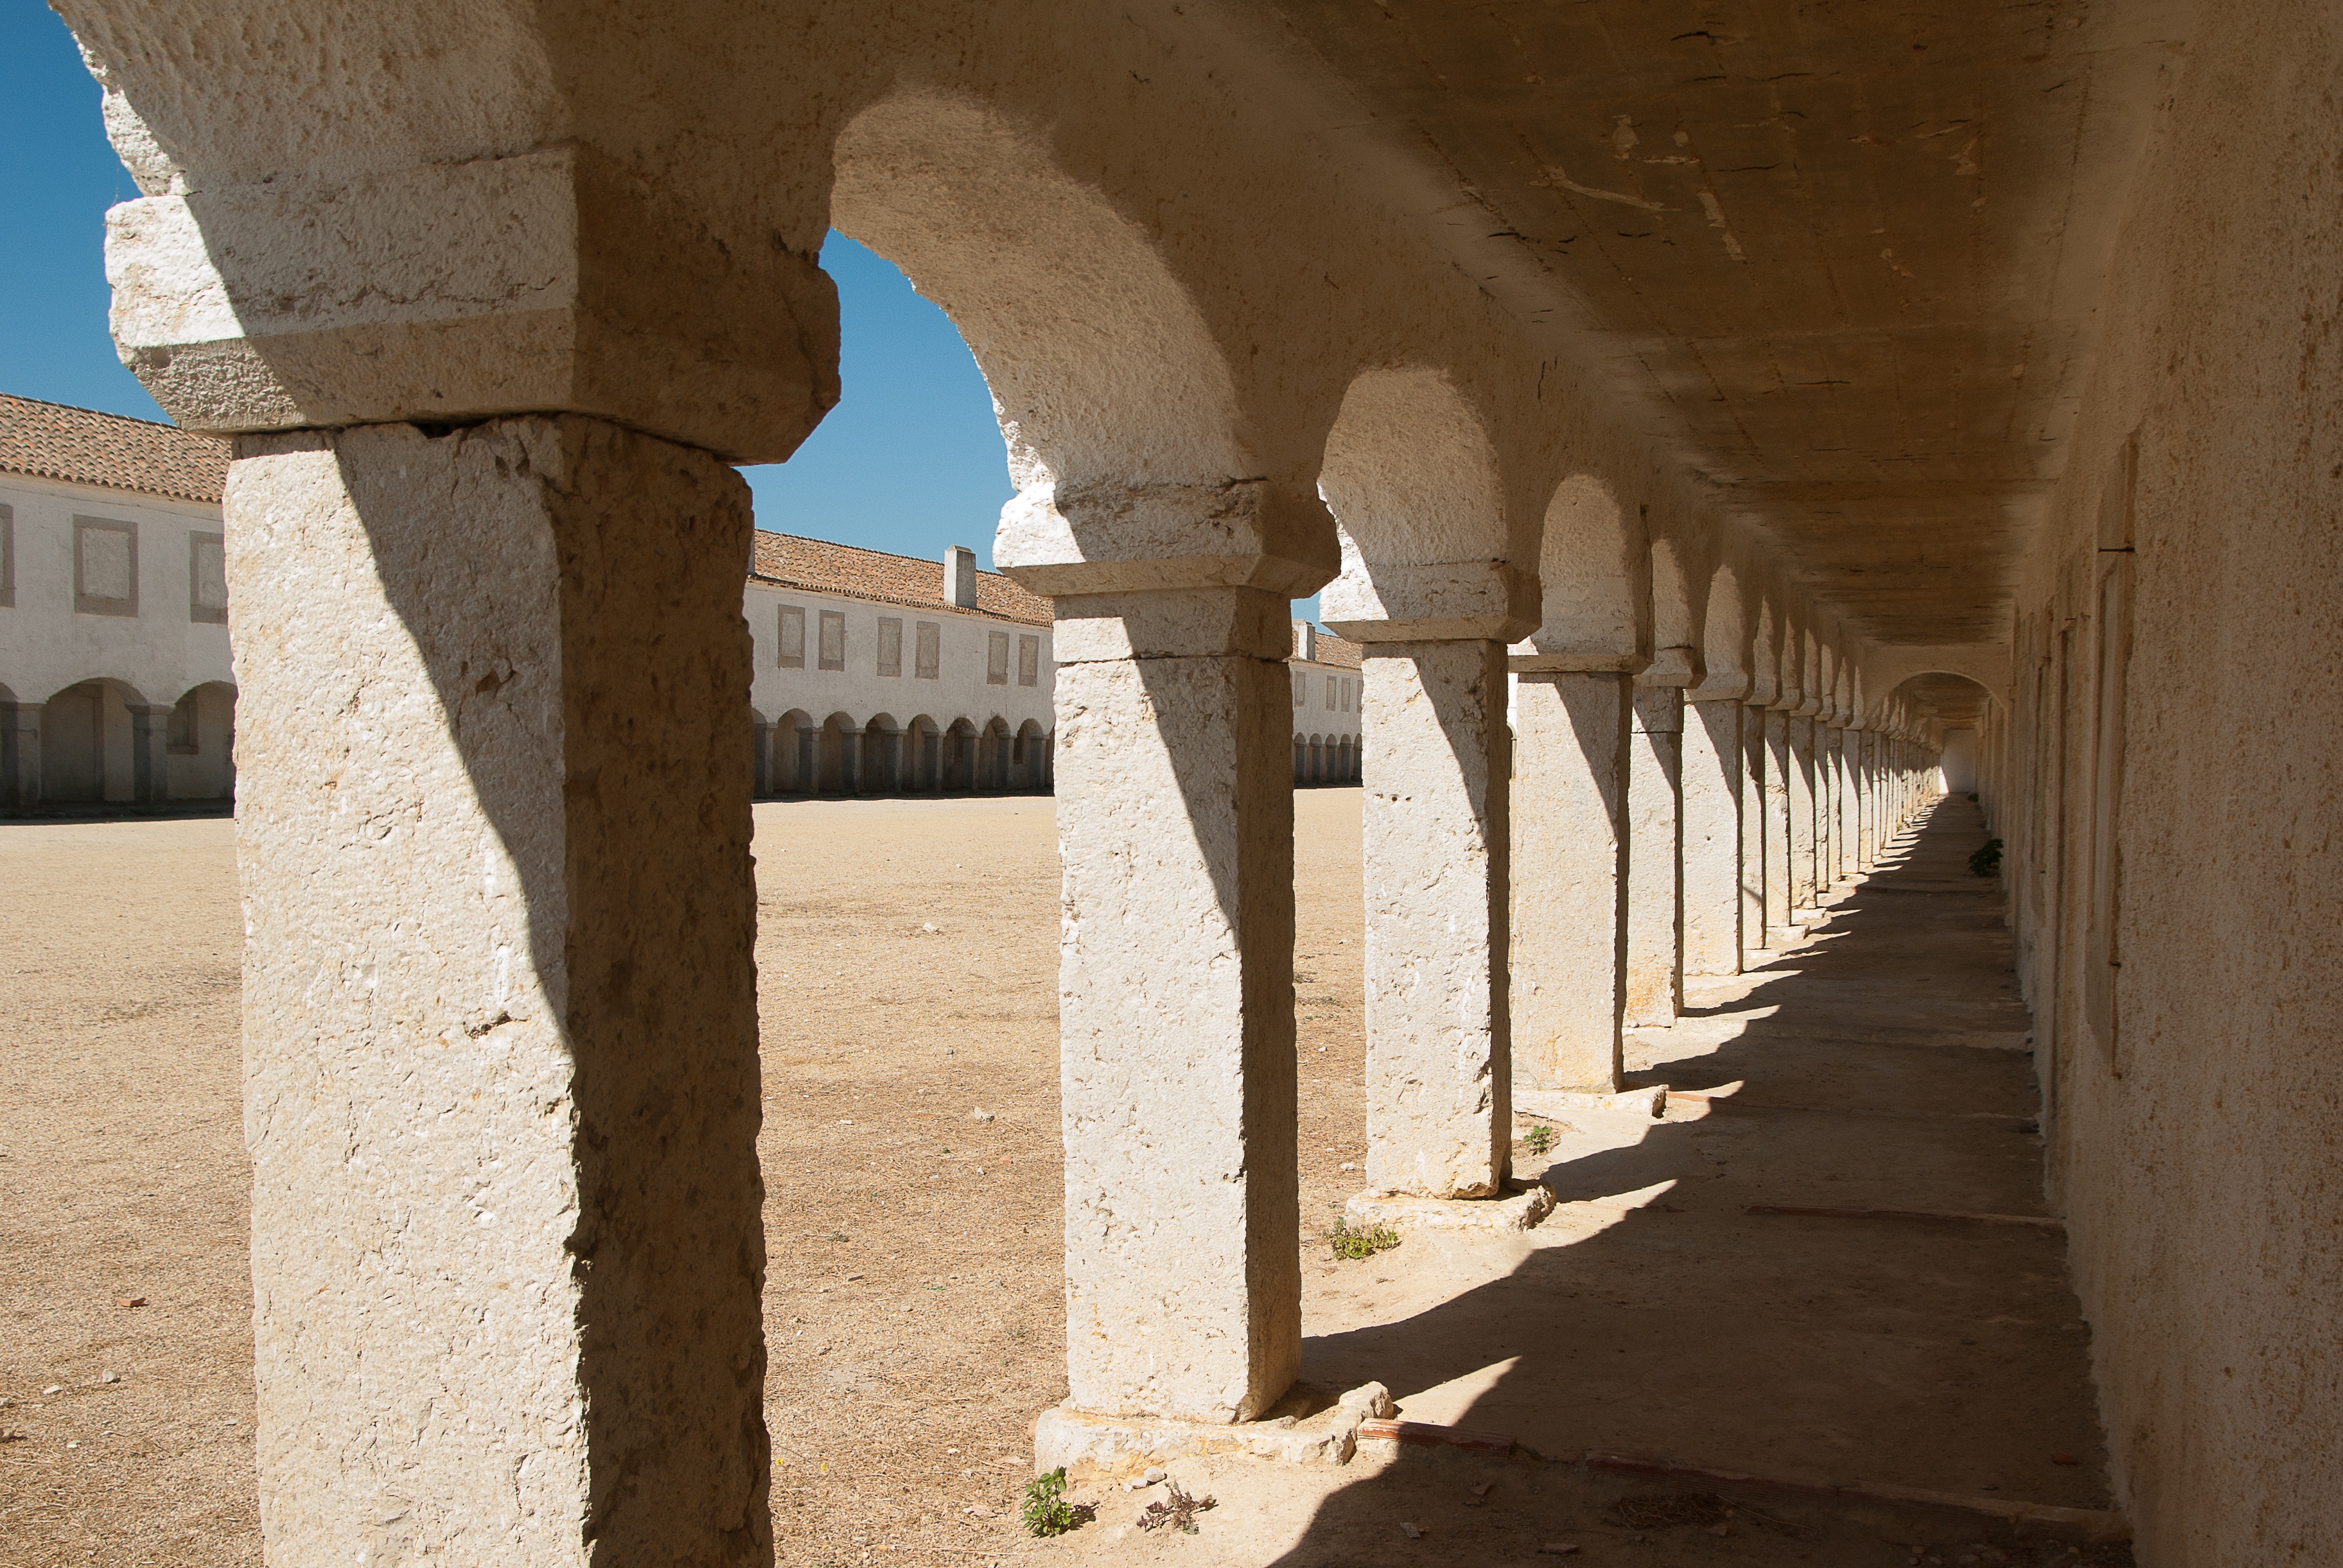
architecture, structure, wall, arch, column, temple, ruins, monastery, portugal, arcades, pilgrimage, ancient history